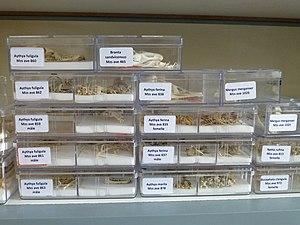
Ostéothèque de Strasbourg, constituée par Rose-Marie Arbogast, archéozoologue, opérationnelle depuis novembre 2009 au Musée zoologique de Strasbourg.
L'archéozoologie est la discipline scientifique qui vise à reconstituer l'histoire des relations naturelles et culturelles entre l'homme et l'animal. Elle se distingue donc fondamentalement de la paléontologie, qui étudie l'histoire et l'évolution des espèces animales ou végétales fossiles.